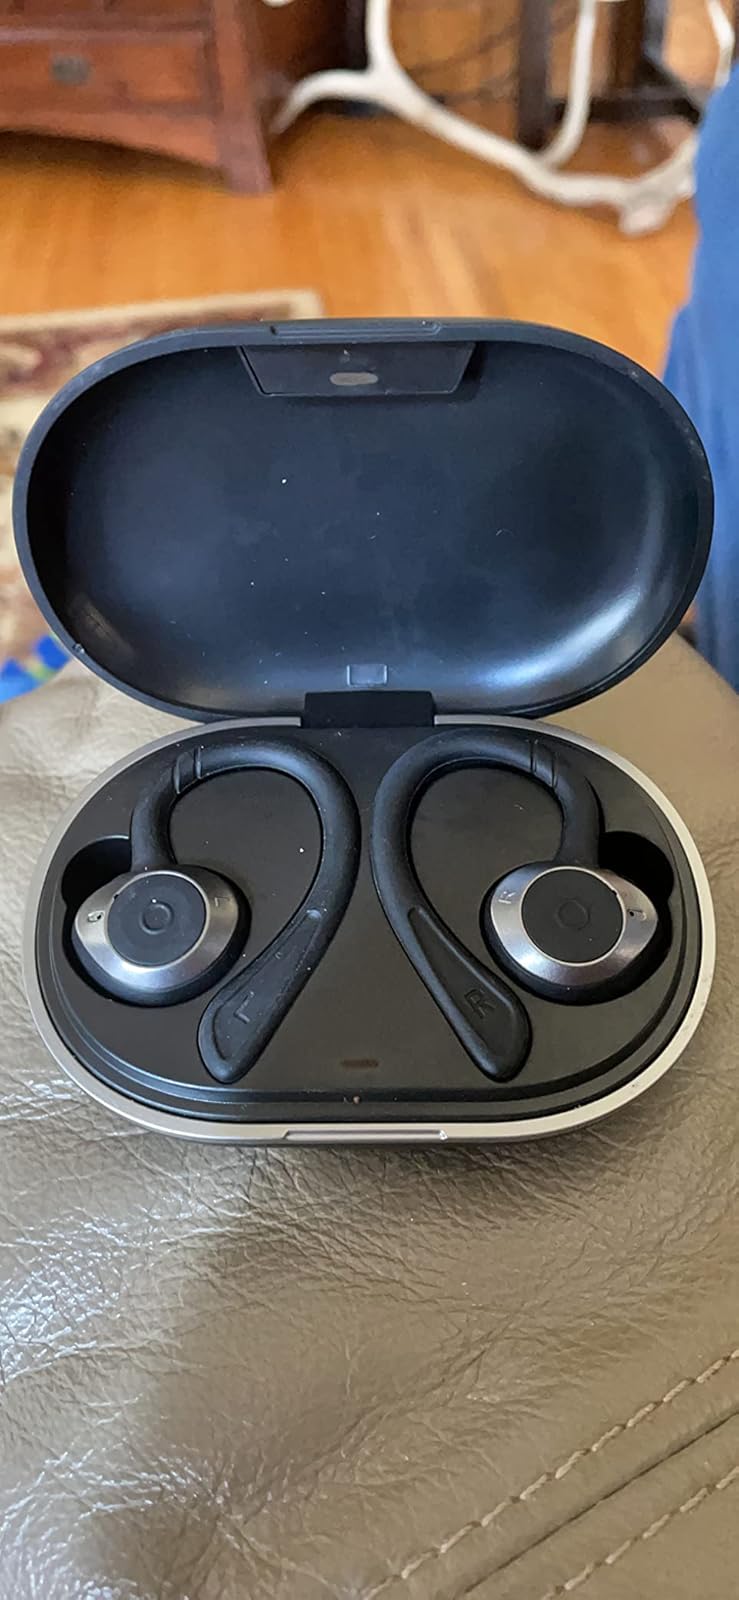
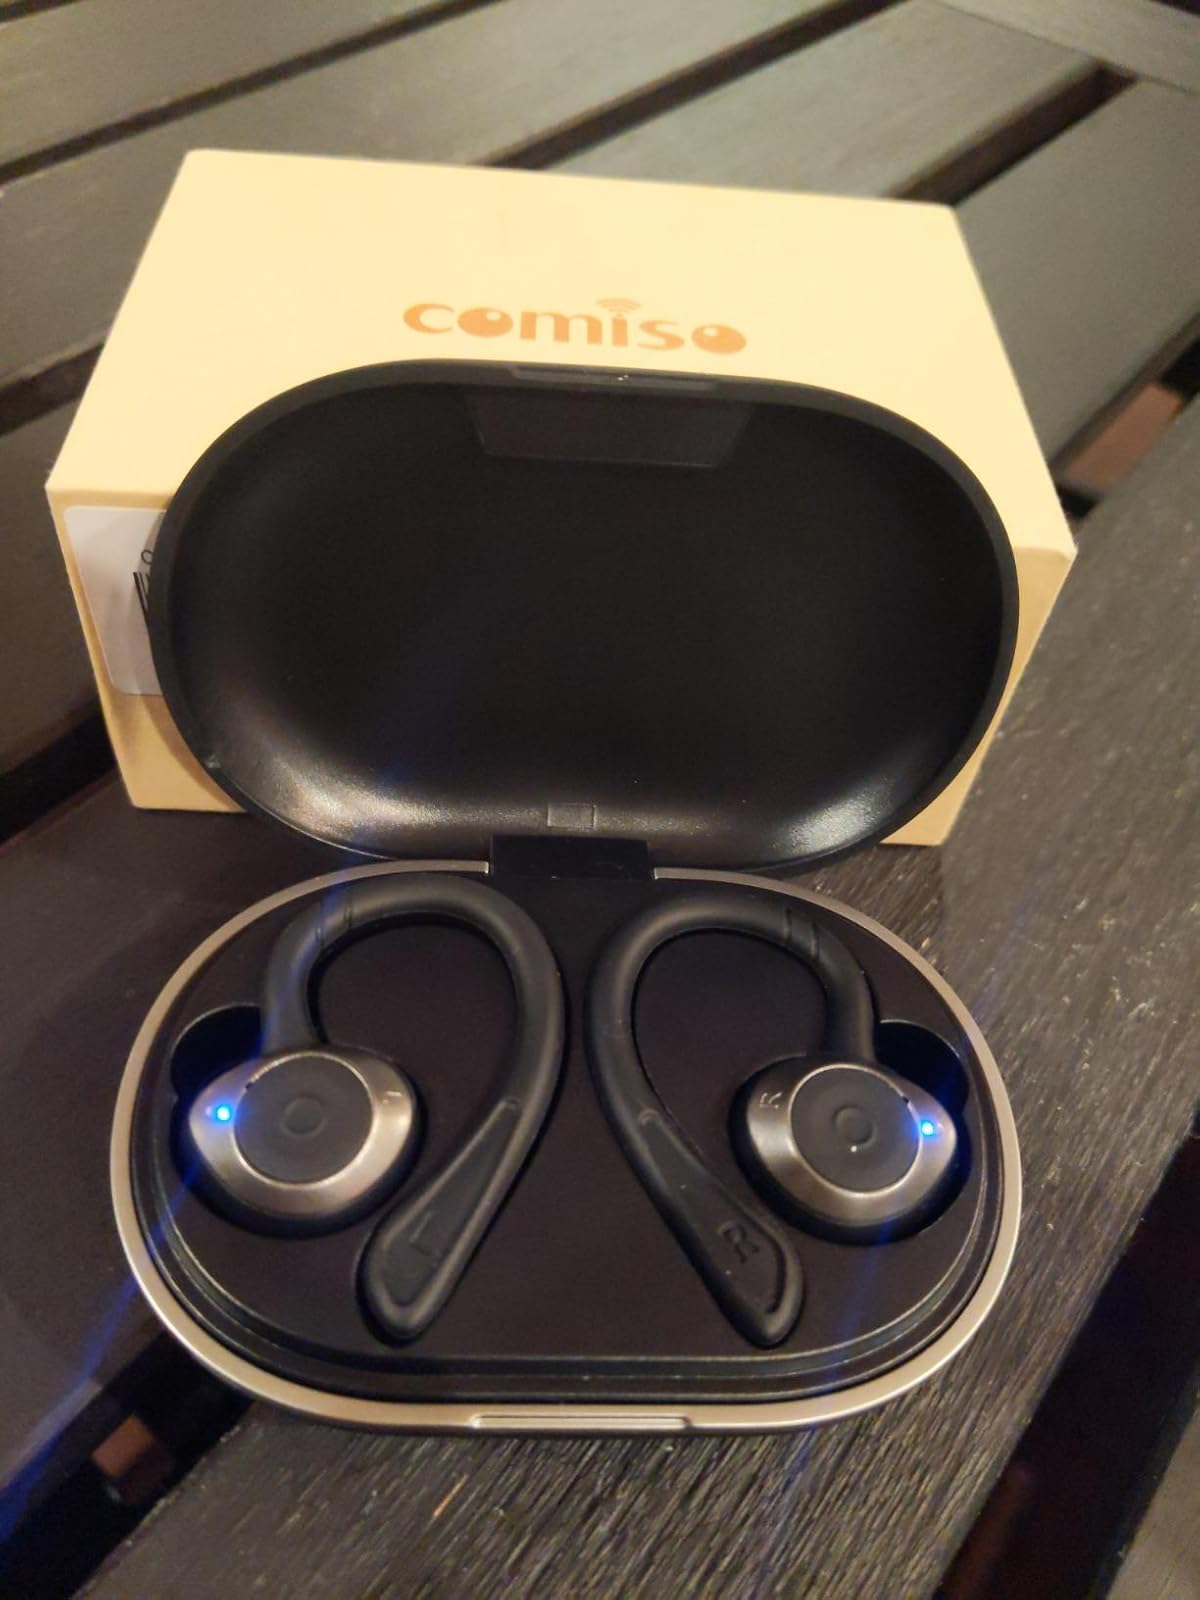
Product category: earbuds
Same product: yes